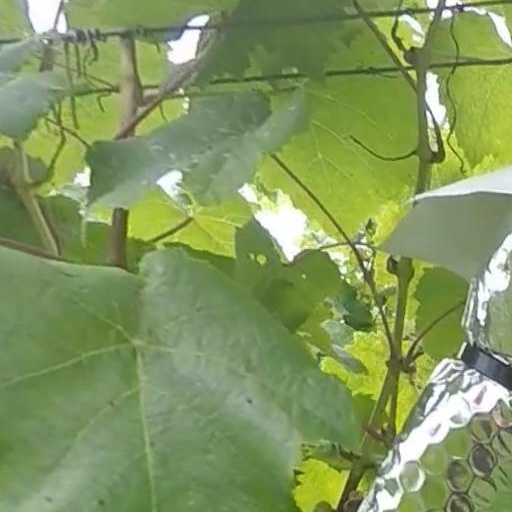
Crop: grape